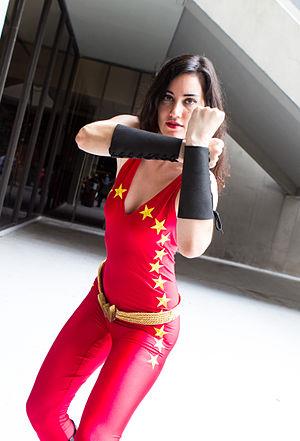
Cassandra "Cassie" Sandsmark est une super-héroïne de l'univers DC Comics. Créée par John Byrne, et apparue pour la première fois dans Wonder Woman vol.2 #105, il s'agit de l'actuelle Wonder Girl, troisième du nom.
Wonder Girl est le nom porté par trois super-héroïnes de l'univers DC Comics. Il s'agit dans tous les cas d'une version adolescente de Wonder Woman, et ayant un lien avec celle-ci, qui n'a été précisé clairement que très tard dans la série. Elle a été créée par Robert Kanigher en 1958 dans Wonder Woman #105 vol 1.
Donna Troy est une super-héroïne des comic books publiés par DC Comics. Elle est la Wonder Girl d'origine et adopta plus tard le nouvel alias Troia. Créée par Bob Haney et Bruno Premiani, elle apparaît pour la première fois dans The Brave and the Bold vol. 1 nᵒ 60. Donna a été couramment présentée dans des histoires des Teen Titans, équipe qu'elle a rejoint au cours de leur deuxième aventure et est depuis décrite comme membre fondateur de celle-ci.